Sursum Corda (Washington, D.C.)

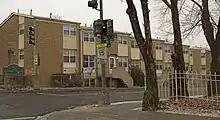
Image of Sursum Corda Cooperative on 1st Street NW, taken in January 2014.

Construction on the new development began in 1967. It was named "Sursum Corda", a Latin expression meaning "Lift up your hearts" (which is intoned at the start of the Eucharistic Prayer during the Mass). The original plan called for 155 resident-owned and 44 rental townhouses on four acres (16,000 m), arranged on courtyards and alleys around a horseshoe-shaped street (1st Terrace, L Place, and 1st Place NW) to promote a sense of community. The style was quite unusual for public housing of the era, in that the neighborhood was largely closed off, presaging some of the HOPE VI rehabilitation plans. The units offered amenities such as air conditioning, washer and dryer units, and kitchen garbage disposals. Rents were originally fixed at 25 percent of the residents' income.